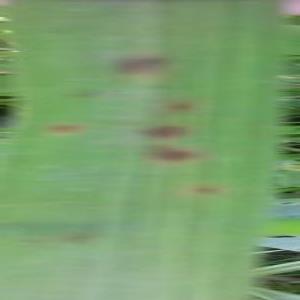
Disease: Brownspot